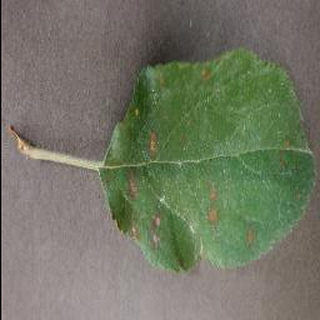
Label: apple_cedar_apple_rust